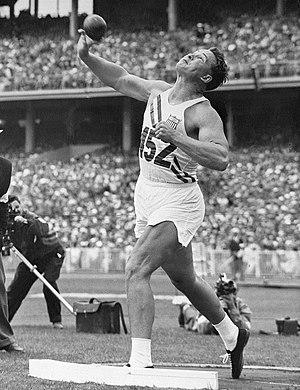
Le lancer du poids masculin figure au programme des Jeux olympiques depuis la première édition, en 1896 à Athènes. Les femmes participent à cette épreuve depuis les Jeux de 1948, à Londres.